2015 National Games of India

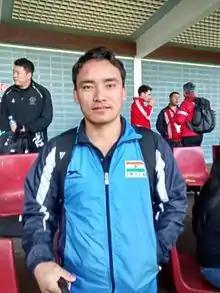
Services' Jitu Rai won three gold and one bronze medal in shooting.

Ammu, the Great Hornbill (the state bird of Kerala) was chosen as the mascot, reflecting a concern for conservation as this is a species facing extinction. It is also an expression of the need to preserve Kerala's rain forests and regenerate the lost habitat of this precious bird. The choice of a feminine name for the mascot is a tribute to the women of Kerala.